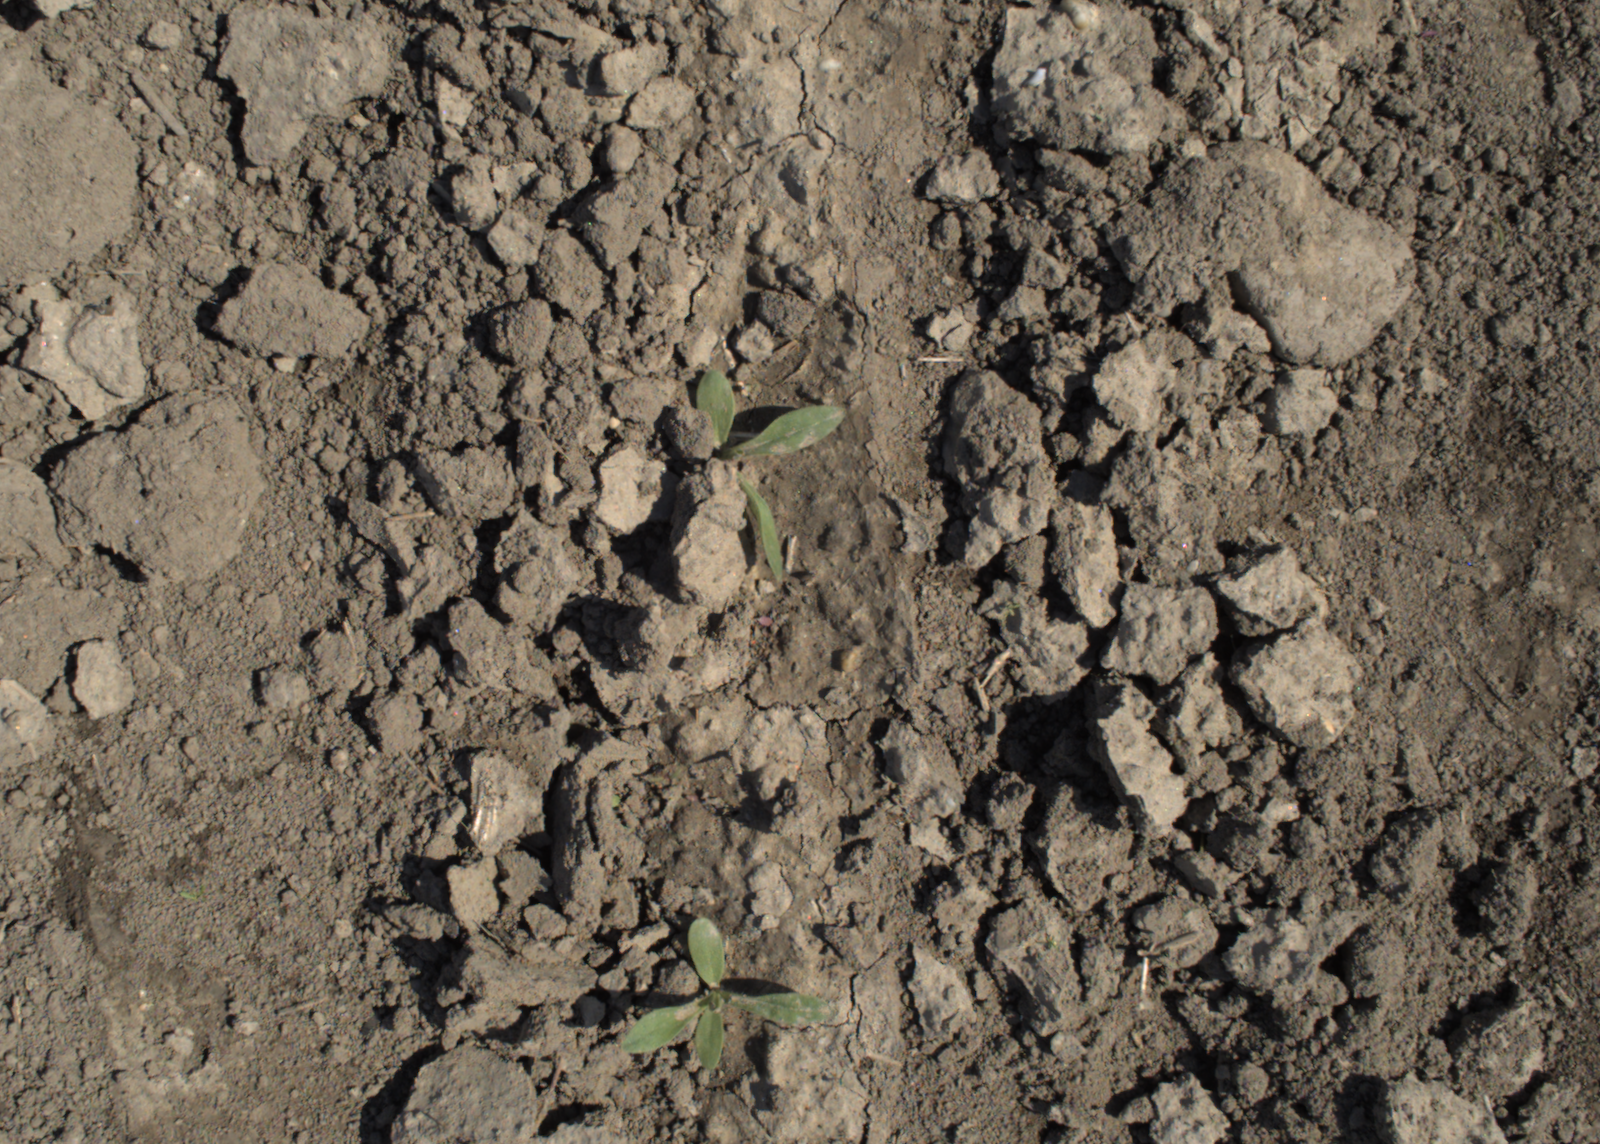
Capture date: 28.05.2021 10:20:09
Weather: mixed
Wind: medium
Seeding date: 27.04.2021
Plant canopy height (mm): 1018